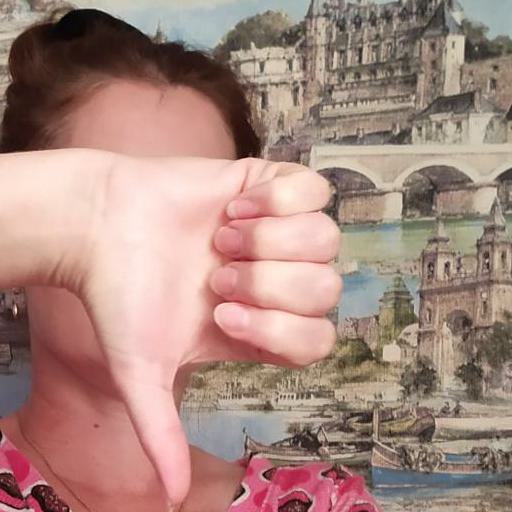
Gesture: dislike